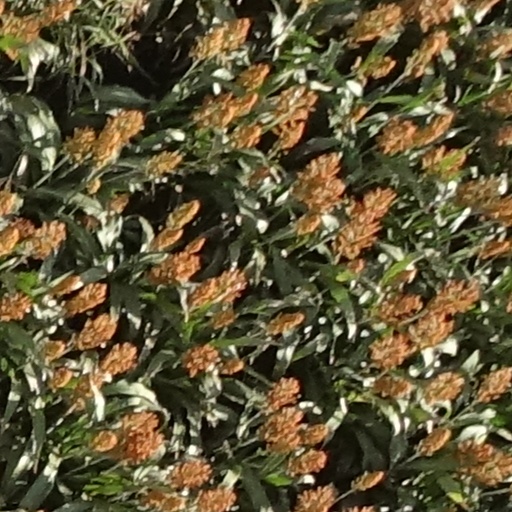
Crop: sorghum